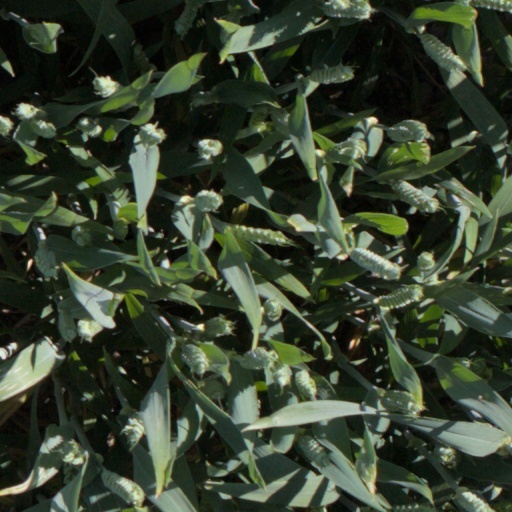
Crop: wheat